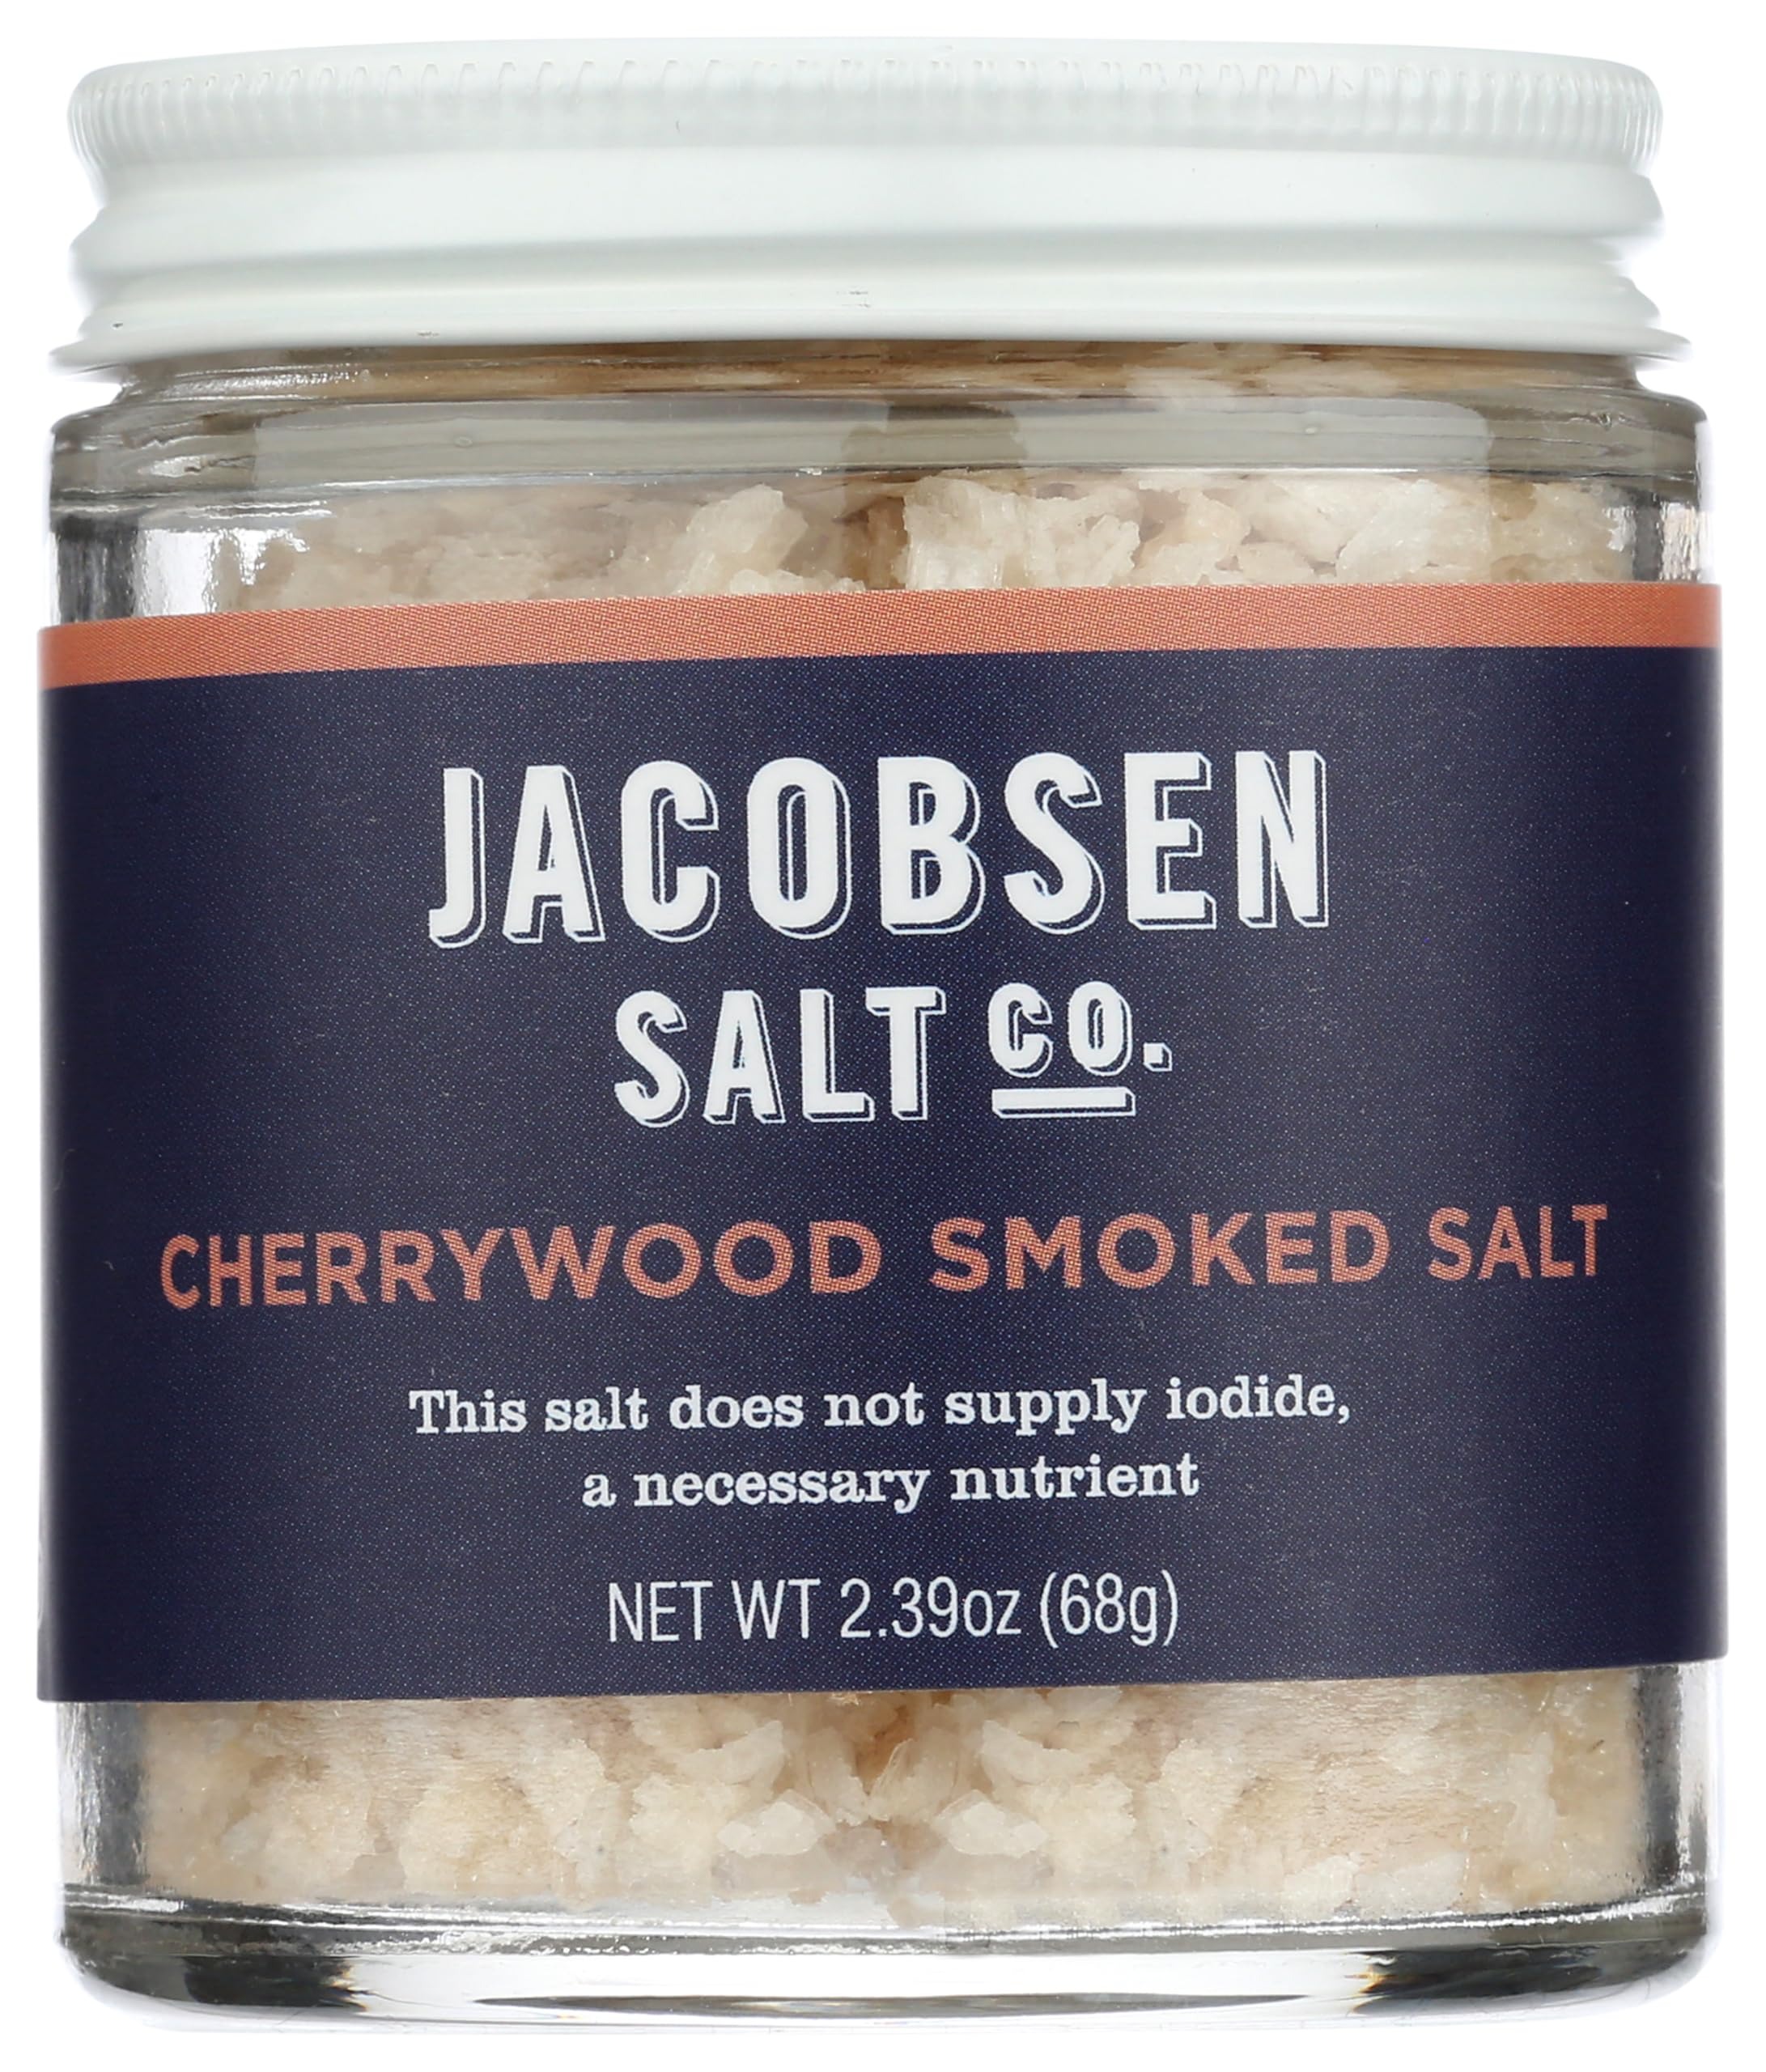
Item Name: Jacobsen Salt Co. Cherrwood Smoked 2.39 oz/ 68 grams
Bullet Point: Jacobsen Salt Co. Cherrwood Smoked 2.39 oz/ 68 grams
Value: 1.0
Unit: Ounce

Price: 15